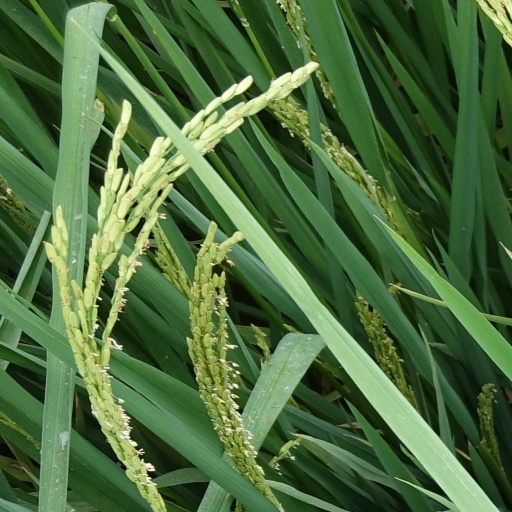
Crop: rice